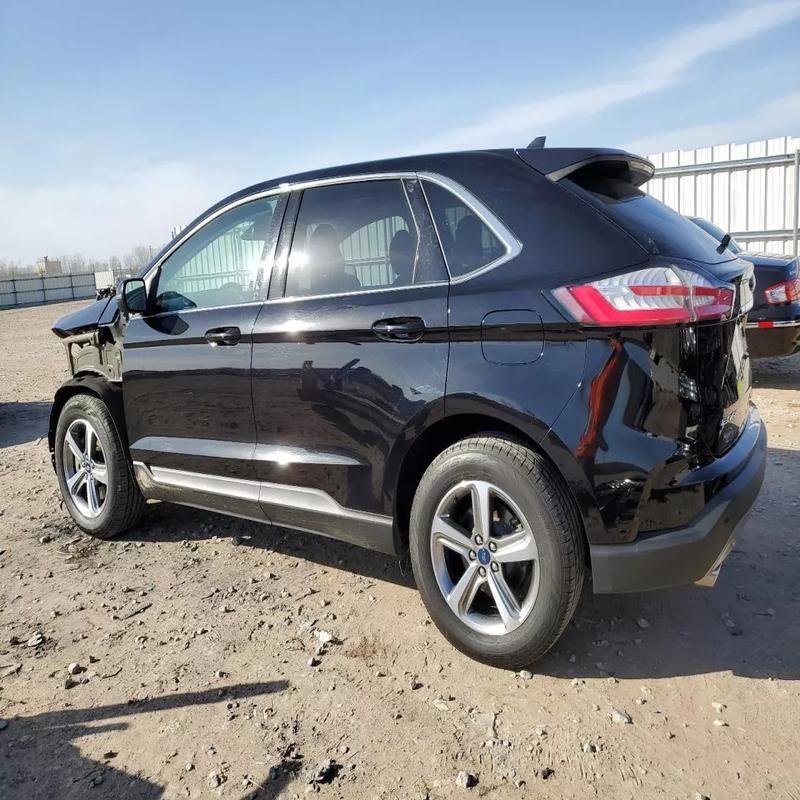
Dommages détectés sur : plaque d'immatriculation avant, pare-choc avant, feu avant droit, feu avant gauche, capot, aile avant droite, aile avant gauche, porte avant droite, porte arrière droite, malle, feu arrière gauche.
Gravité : majeur